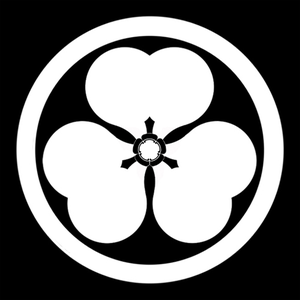
Le domaine de Takasaki est un fief féodal japonais de l'époque d'Edo situé dans la province de Kōzuke. Il était dirigé à partir du château de Takasaki dans l'actuelle ville de Takasaki. Le domaine est dirigé pendant la majeure partie de son histoire par une branche cadette du clan Matsudaira.